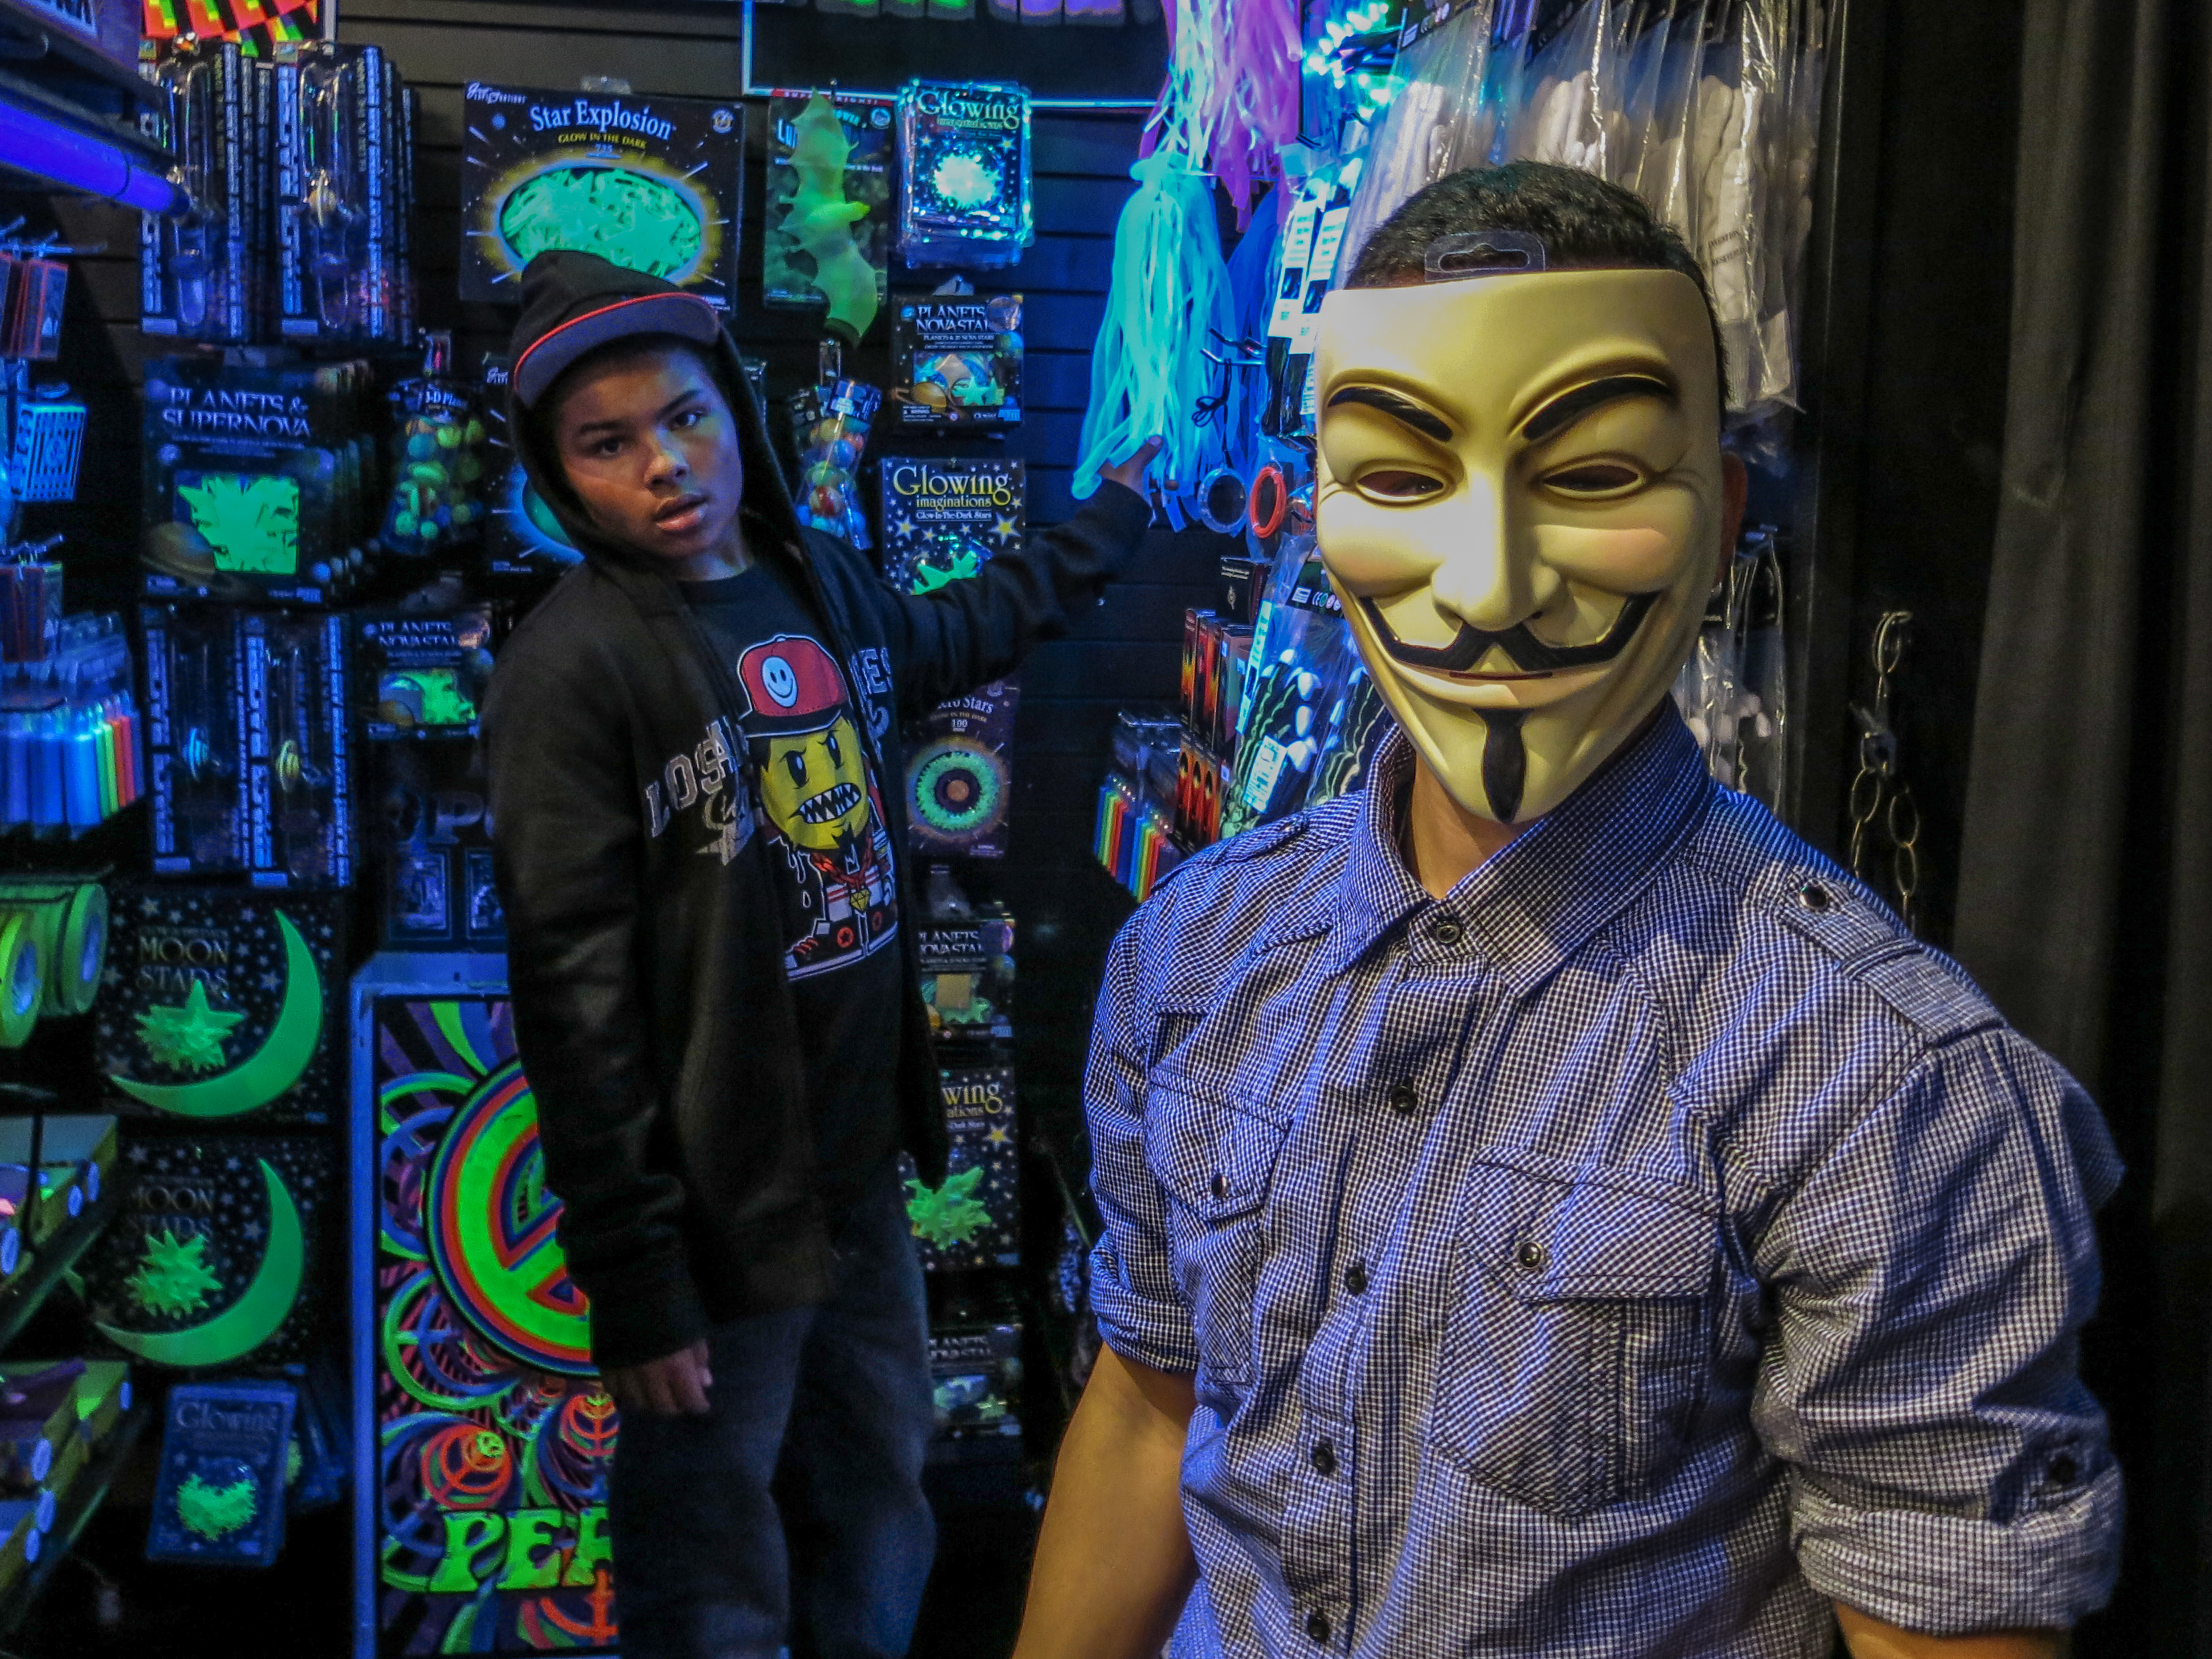
people, color, men, mask, horizontal, blacklight, costume, strangers, evangelines, guyfawkesmask